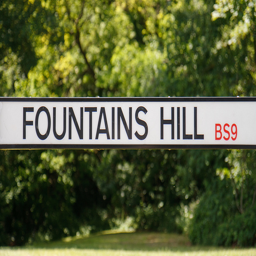
a close up of a street sign with trees in the background
there is a white and black street sign that says fountain hills
A small sign that says, Fountains Hill BS9.
A Fountains Hill BS9 Sign in front of some woods.
A sign stating Fountains Hill with greenery in the background.